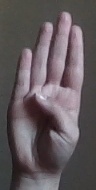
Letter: kaaf